1119

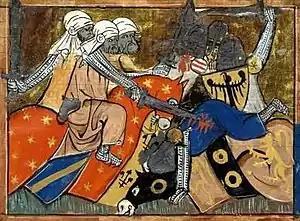
Battle of Ager Sanguinis, Count Roger of Salerno is killed by Muslim forces (1337)

Year 1119 (MCXIX) was a common year starting on Wednesday of the Julian calendar.